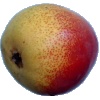
Label: Pear 2